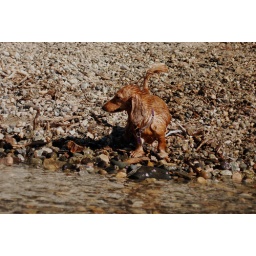
At the dog beach in Kelowna.